Franz Widnmann

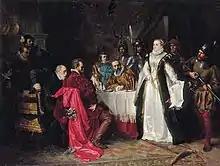
"Margaret of Parma before the Duke of Alba" by Franz Widnmann (1873)

Franz Widnmann (1846 – 1910) was a German painter and graphic artist, and a professor at the Royal School of Applied Arts in Munich.